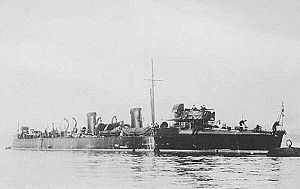
Liste over skibe bygget hos John I. Thornycroft & Company, Chiswick / Skibe og både
Dette er en liste over skibe bygget af John I. Thornycroft & Company på værftet i Chiswick, England. Produktionen af større skibe flyttede til værftet i Woolston i 1904 og produktionen i Chiswick ophørte i 1909.